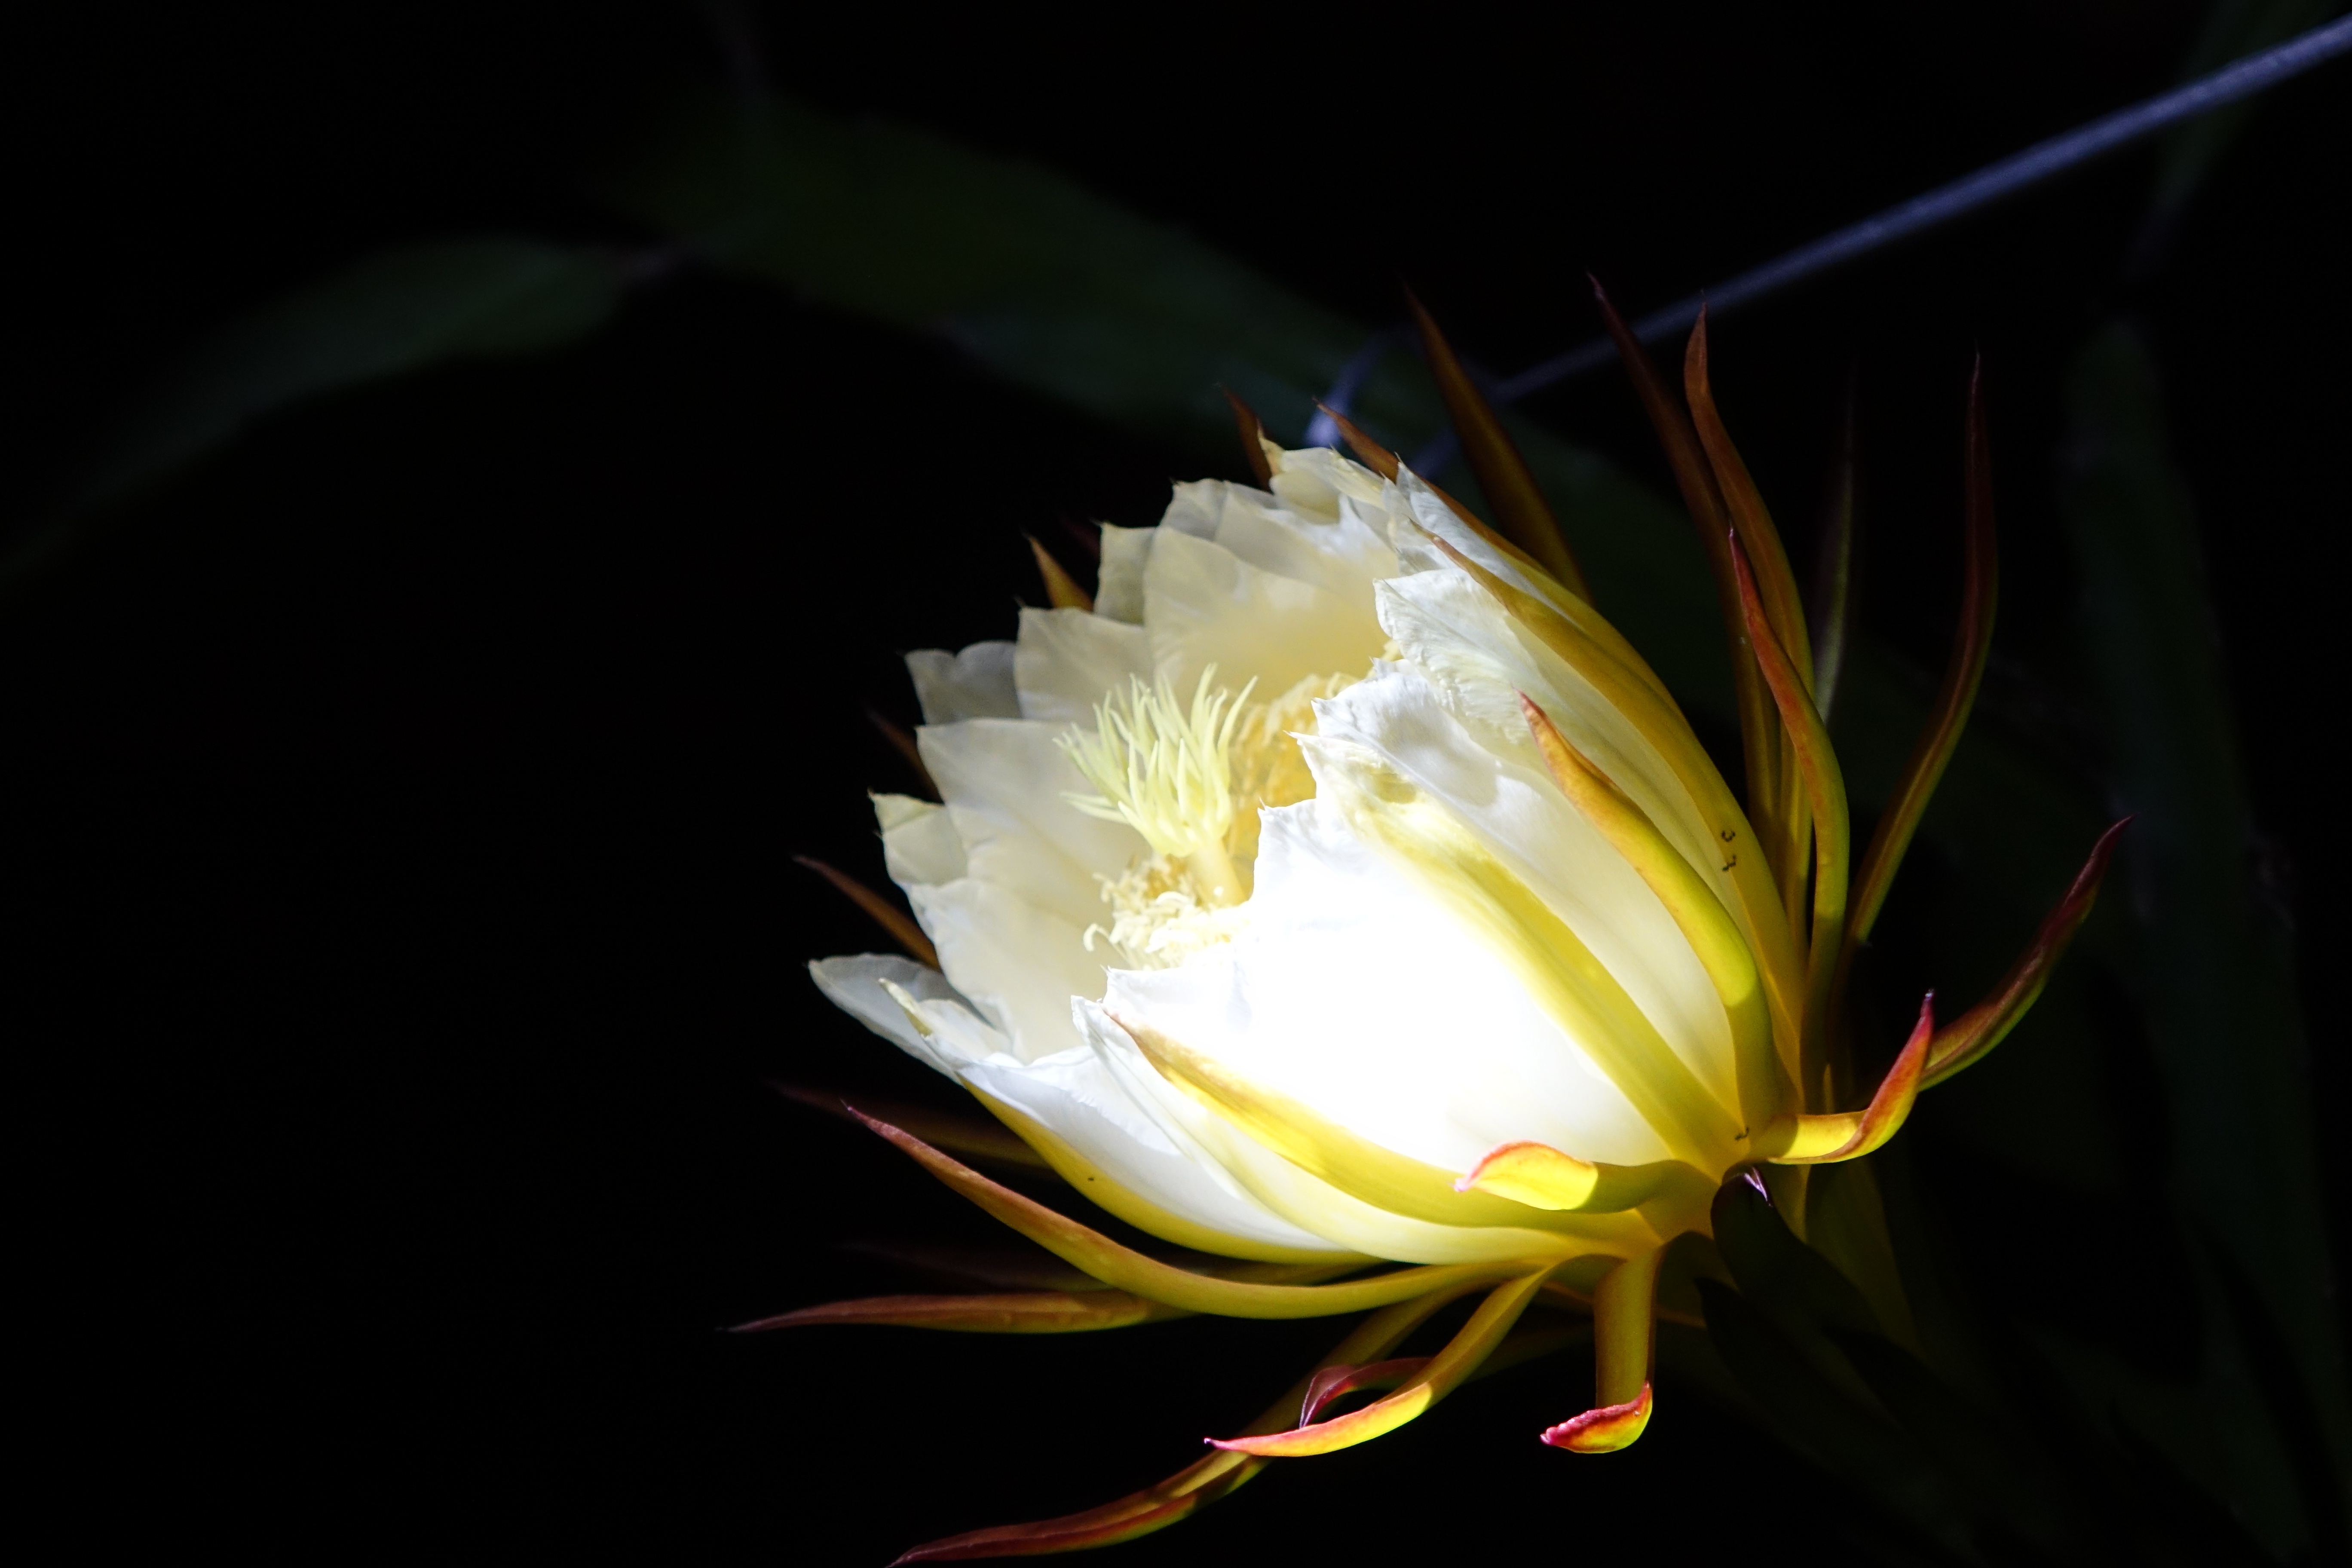
flower, yellow, flora, plant, macro photography, photography, light, botany, close up, land plant, leaf, petal, darkness, flowering plant, sunlight, cactus, epiphyllum, plant stem, blossom